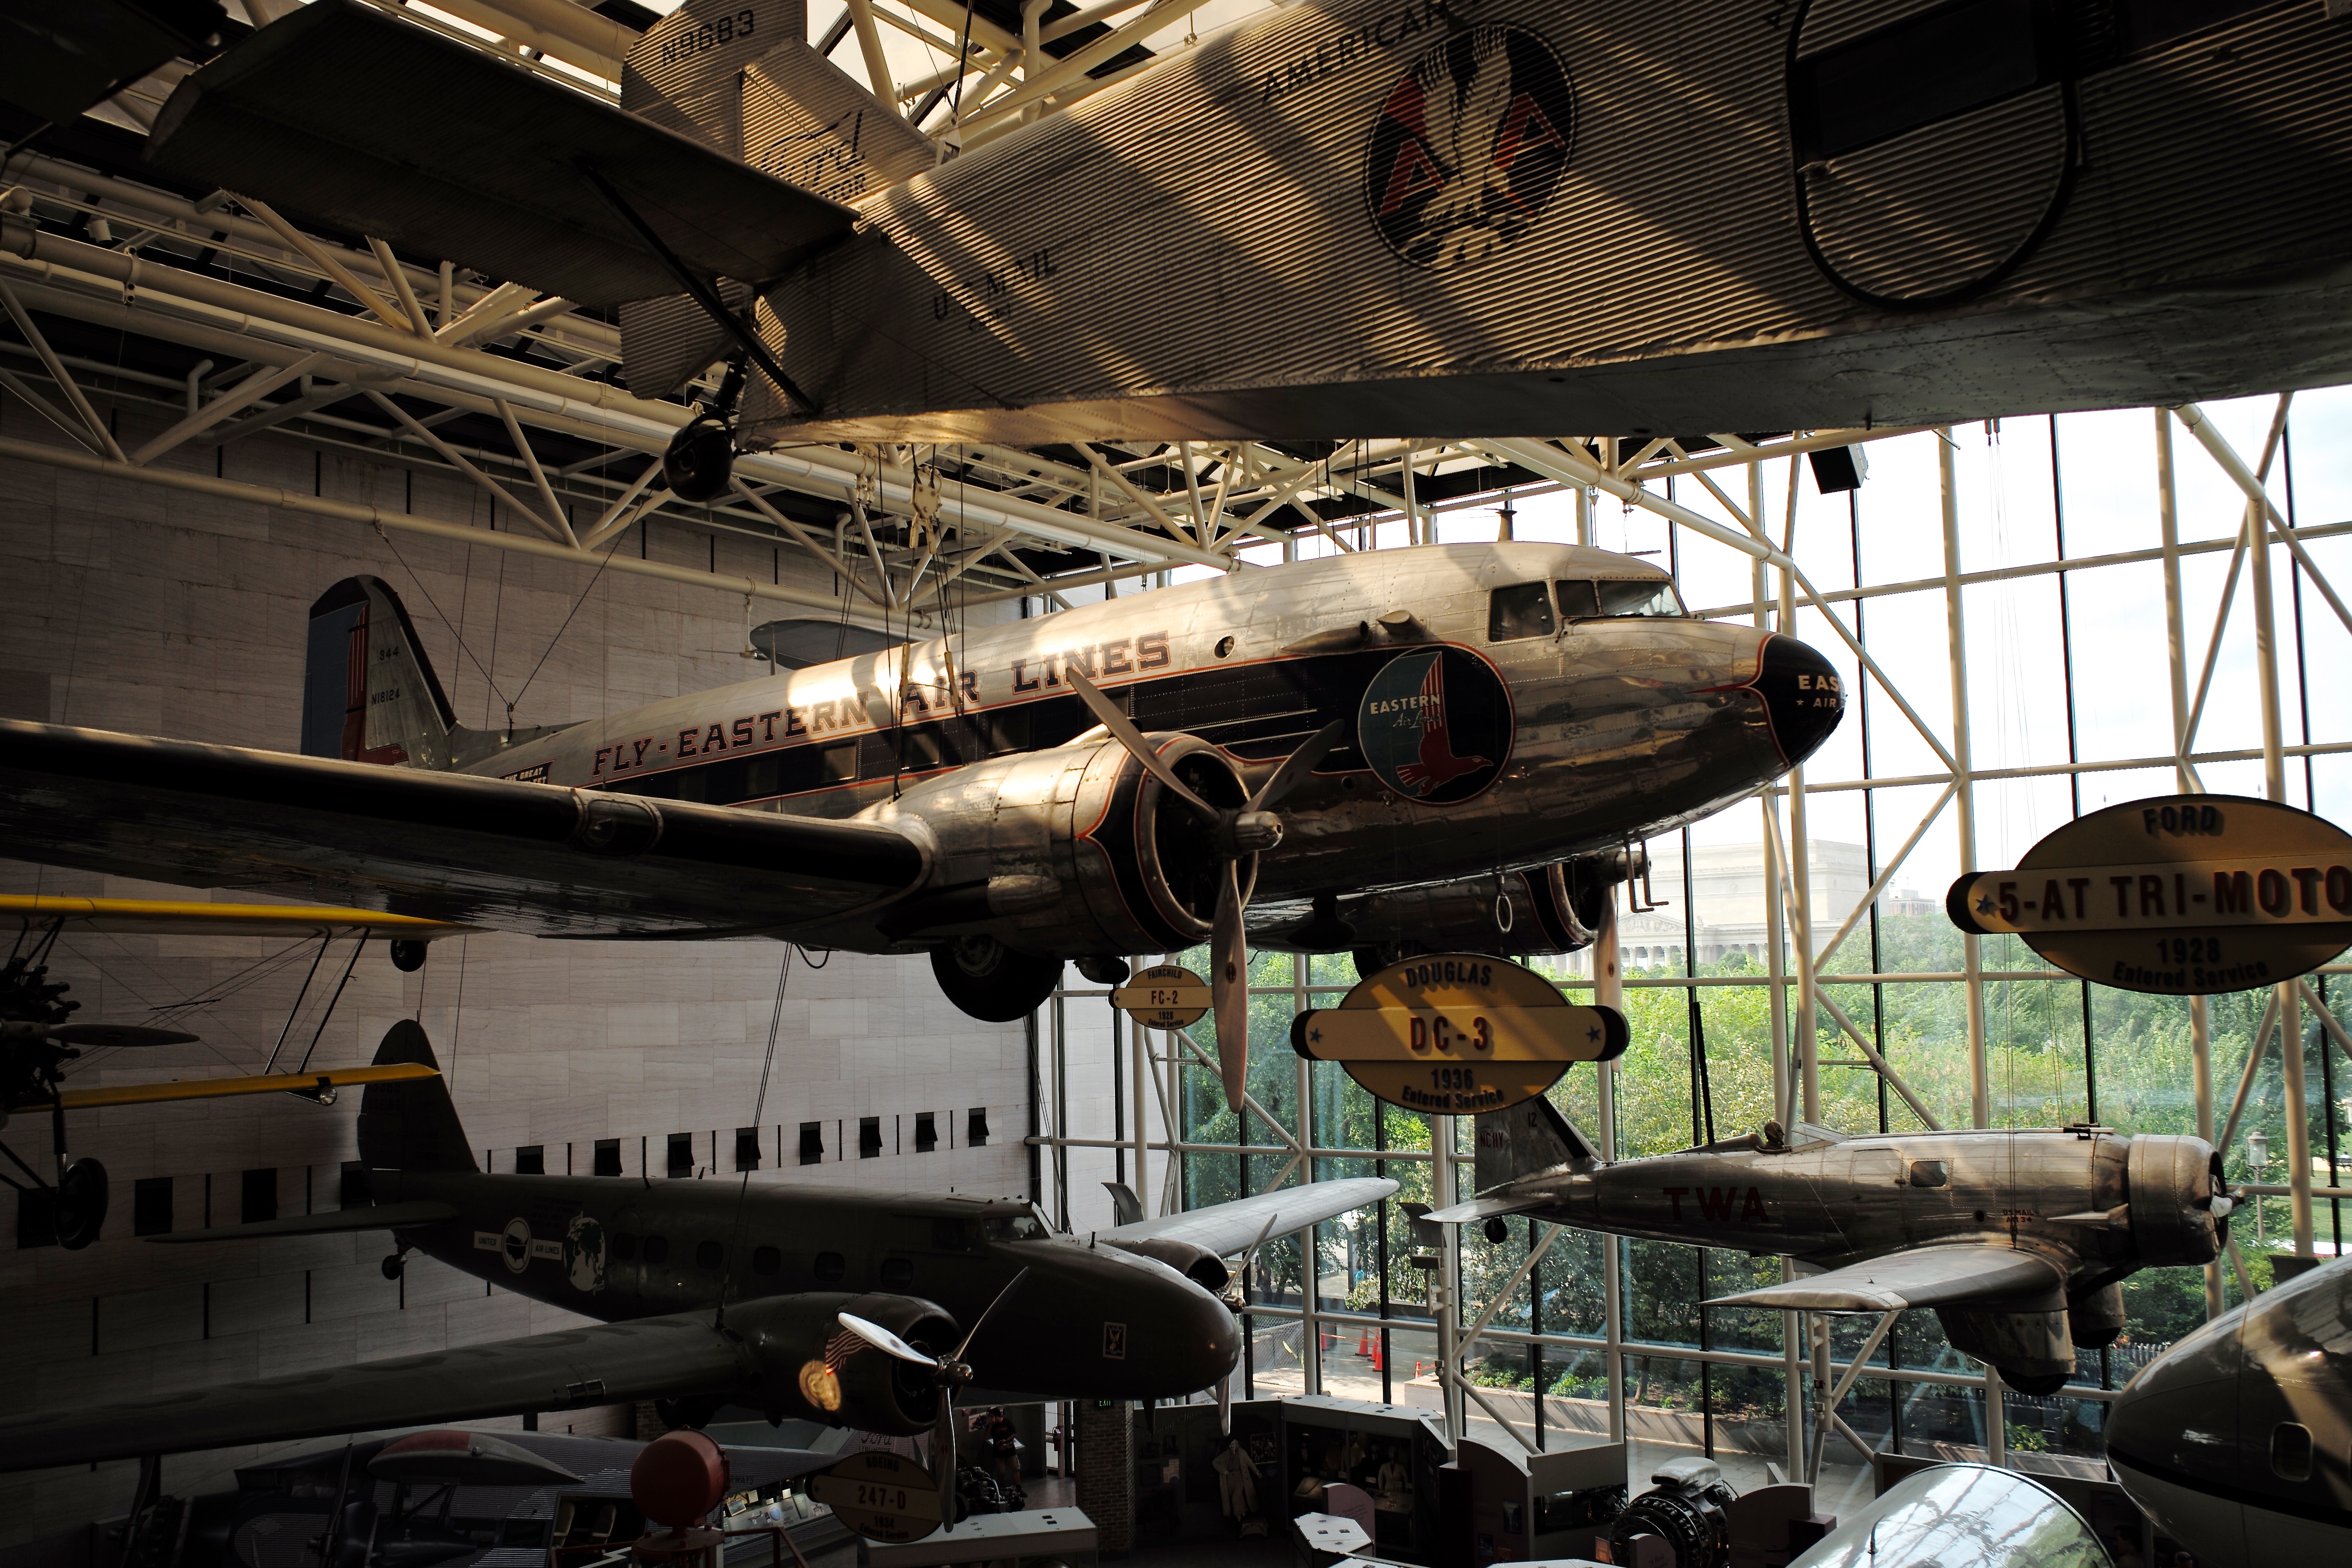
air, interior, old, travel, airplane, aircraft, atrium, vehicle, airline, museum, aviation, flight, space, usa, washington, dc, national, inside, m, display, airliner, 28, mall, exhibit, f2, tourist attraction, leica, 240, summicron, air force, military aircraft, atmosphere of earth, aerospace engineering, aircraft engine